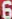
Number: 6